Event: Nepal Earthquake
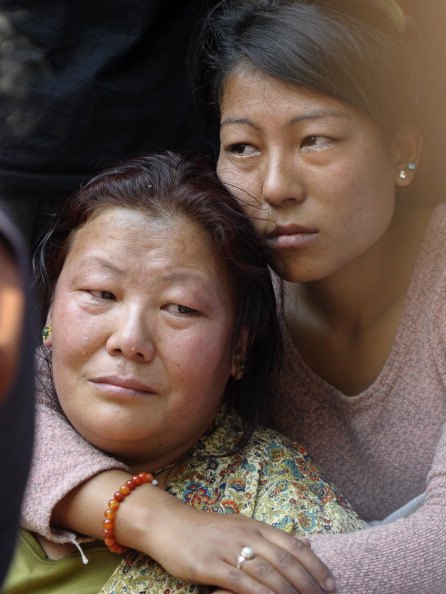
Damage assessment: no_damage